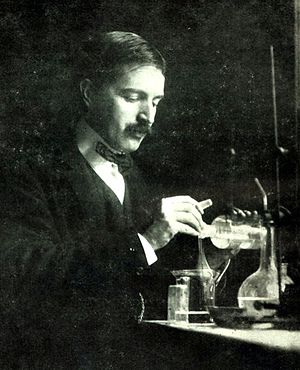
Theodore William Richards
Theodore William Richards i laboratoriet
"Theodore William Richards var en amerikansk fysisk kemiker. Han var den første amerikanske videnskabsmand der modtog Nobelprisen i kemi, hvilket han gjorde i 1914 ""i anerkendelse af hans nøjagtige bestemmelser af atomvægten på et stort antal af de kemiske grundstoffer.""